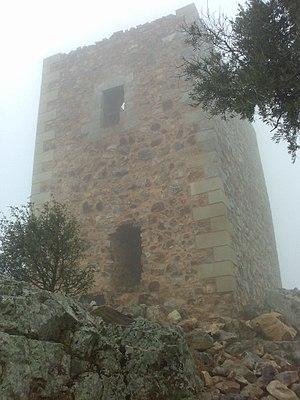
Wamba, né avant 633 et mort c. 688 ?, est roi wisigoth d'Hispanie et de Septimanie de 672 à 680.
Cette liste non exhaustive recense les places fortes de l’ordre du Christ au Portugal. Celles-ci ne doivent pas être confondues avec les commanderies présentes dans la péninsule Ibérique qui avaient vocation à produire des ressources et à réunir des fonds pour l'action des différents ordres religieux en Terre sainte. Ces forteresses servaient avant tout à protéger les frontières avec les royaumes musulmans, lors de la Reconquista.